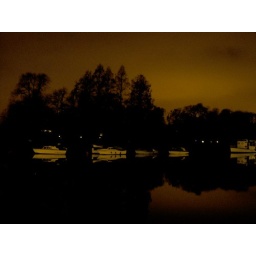
river by richmond bridge by night